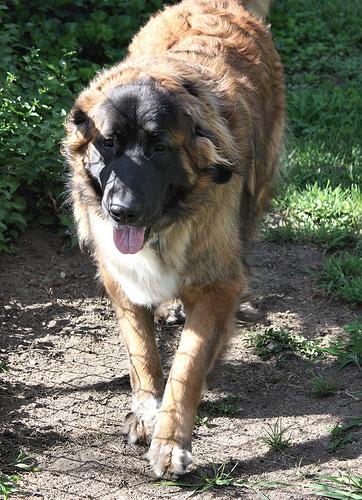
Breed: leonberger